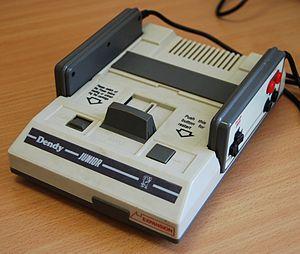
Dendy était un clone de la Nintendo Entertainment System non licencié, très populaire en Russie et dans les autres nations de l'Union soviétique. Il est sorti dans de nombreux modèles, et sous de nombreux noms, incluant le Dendy Junior, le Dendy Junior II, le Dendy Junior IVP et le Dendy Classic, ayant chacun de légères différences.